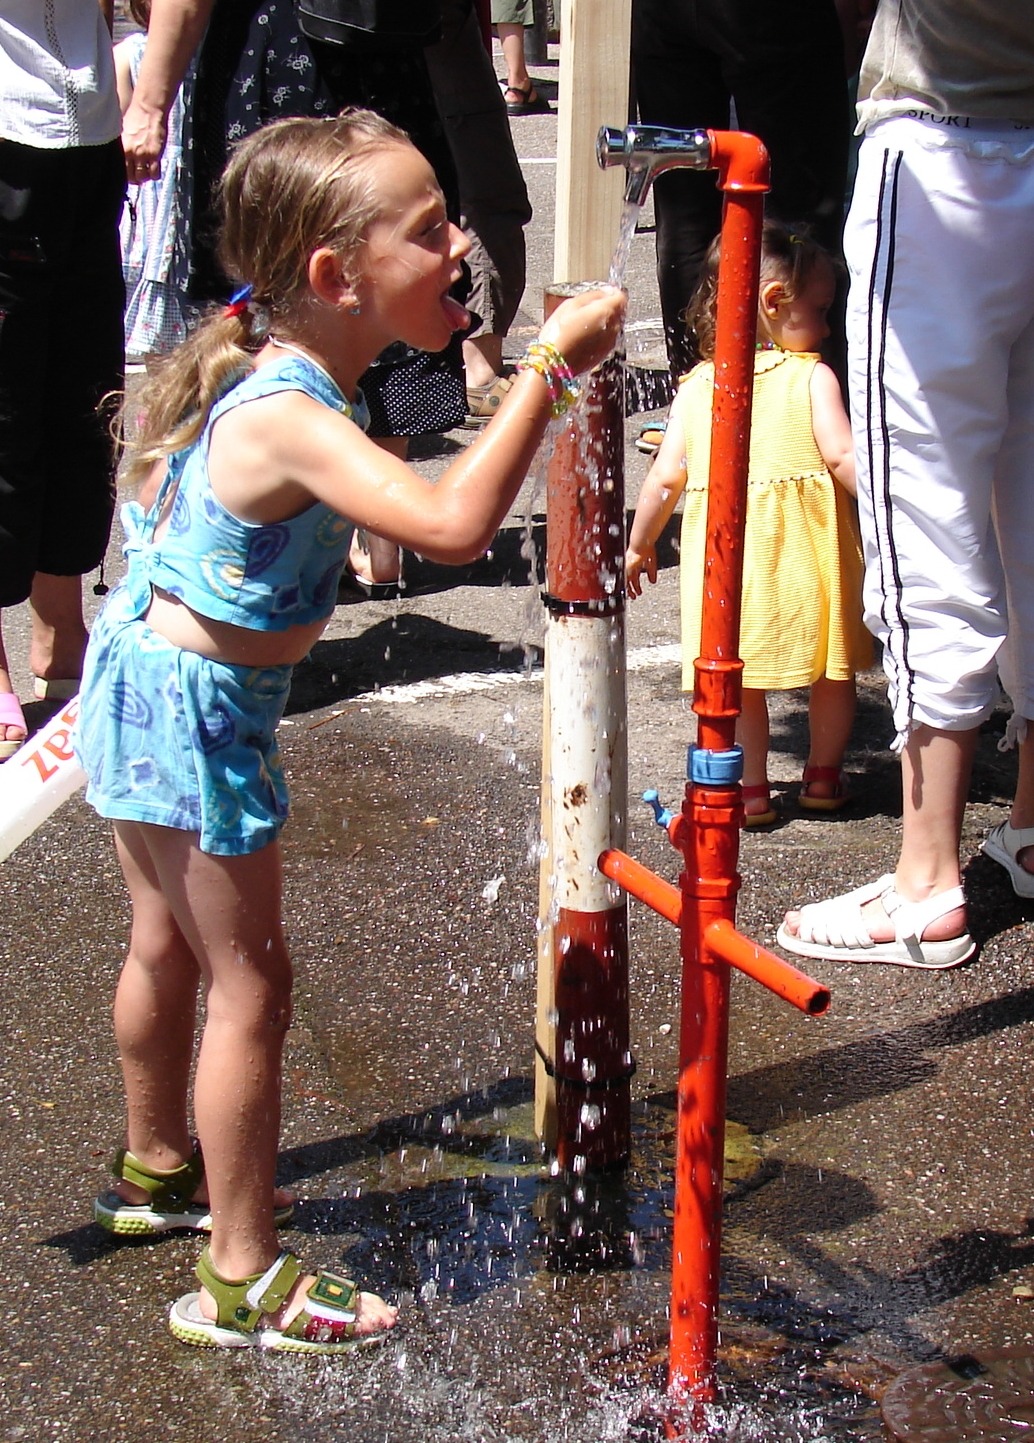
play, child, heat, festival, fun, playground, fountain, thirst, physical fitness, outdoor play equipment